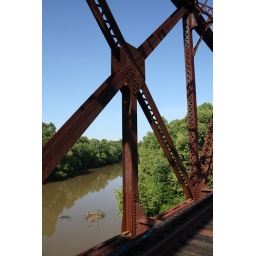
Abandoned Baltimore through truss railroad bridge over the Tombigbee River in Aberdeen, Mississippi.